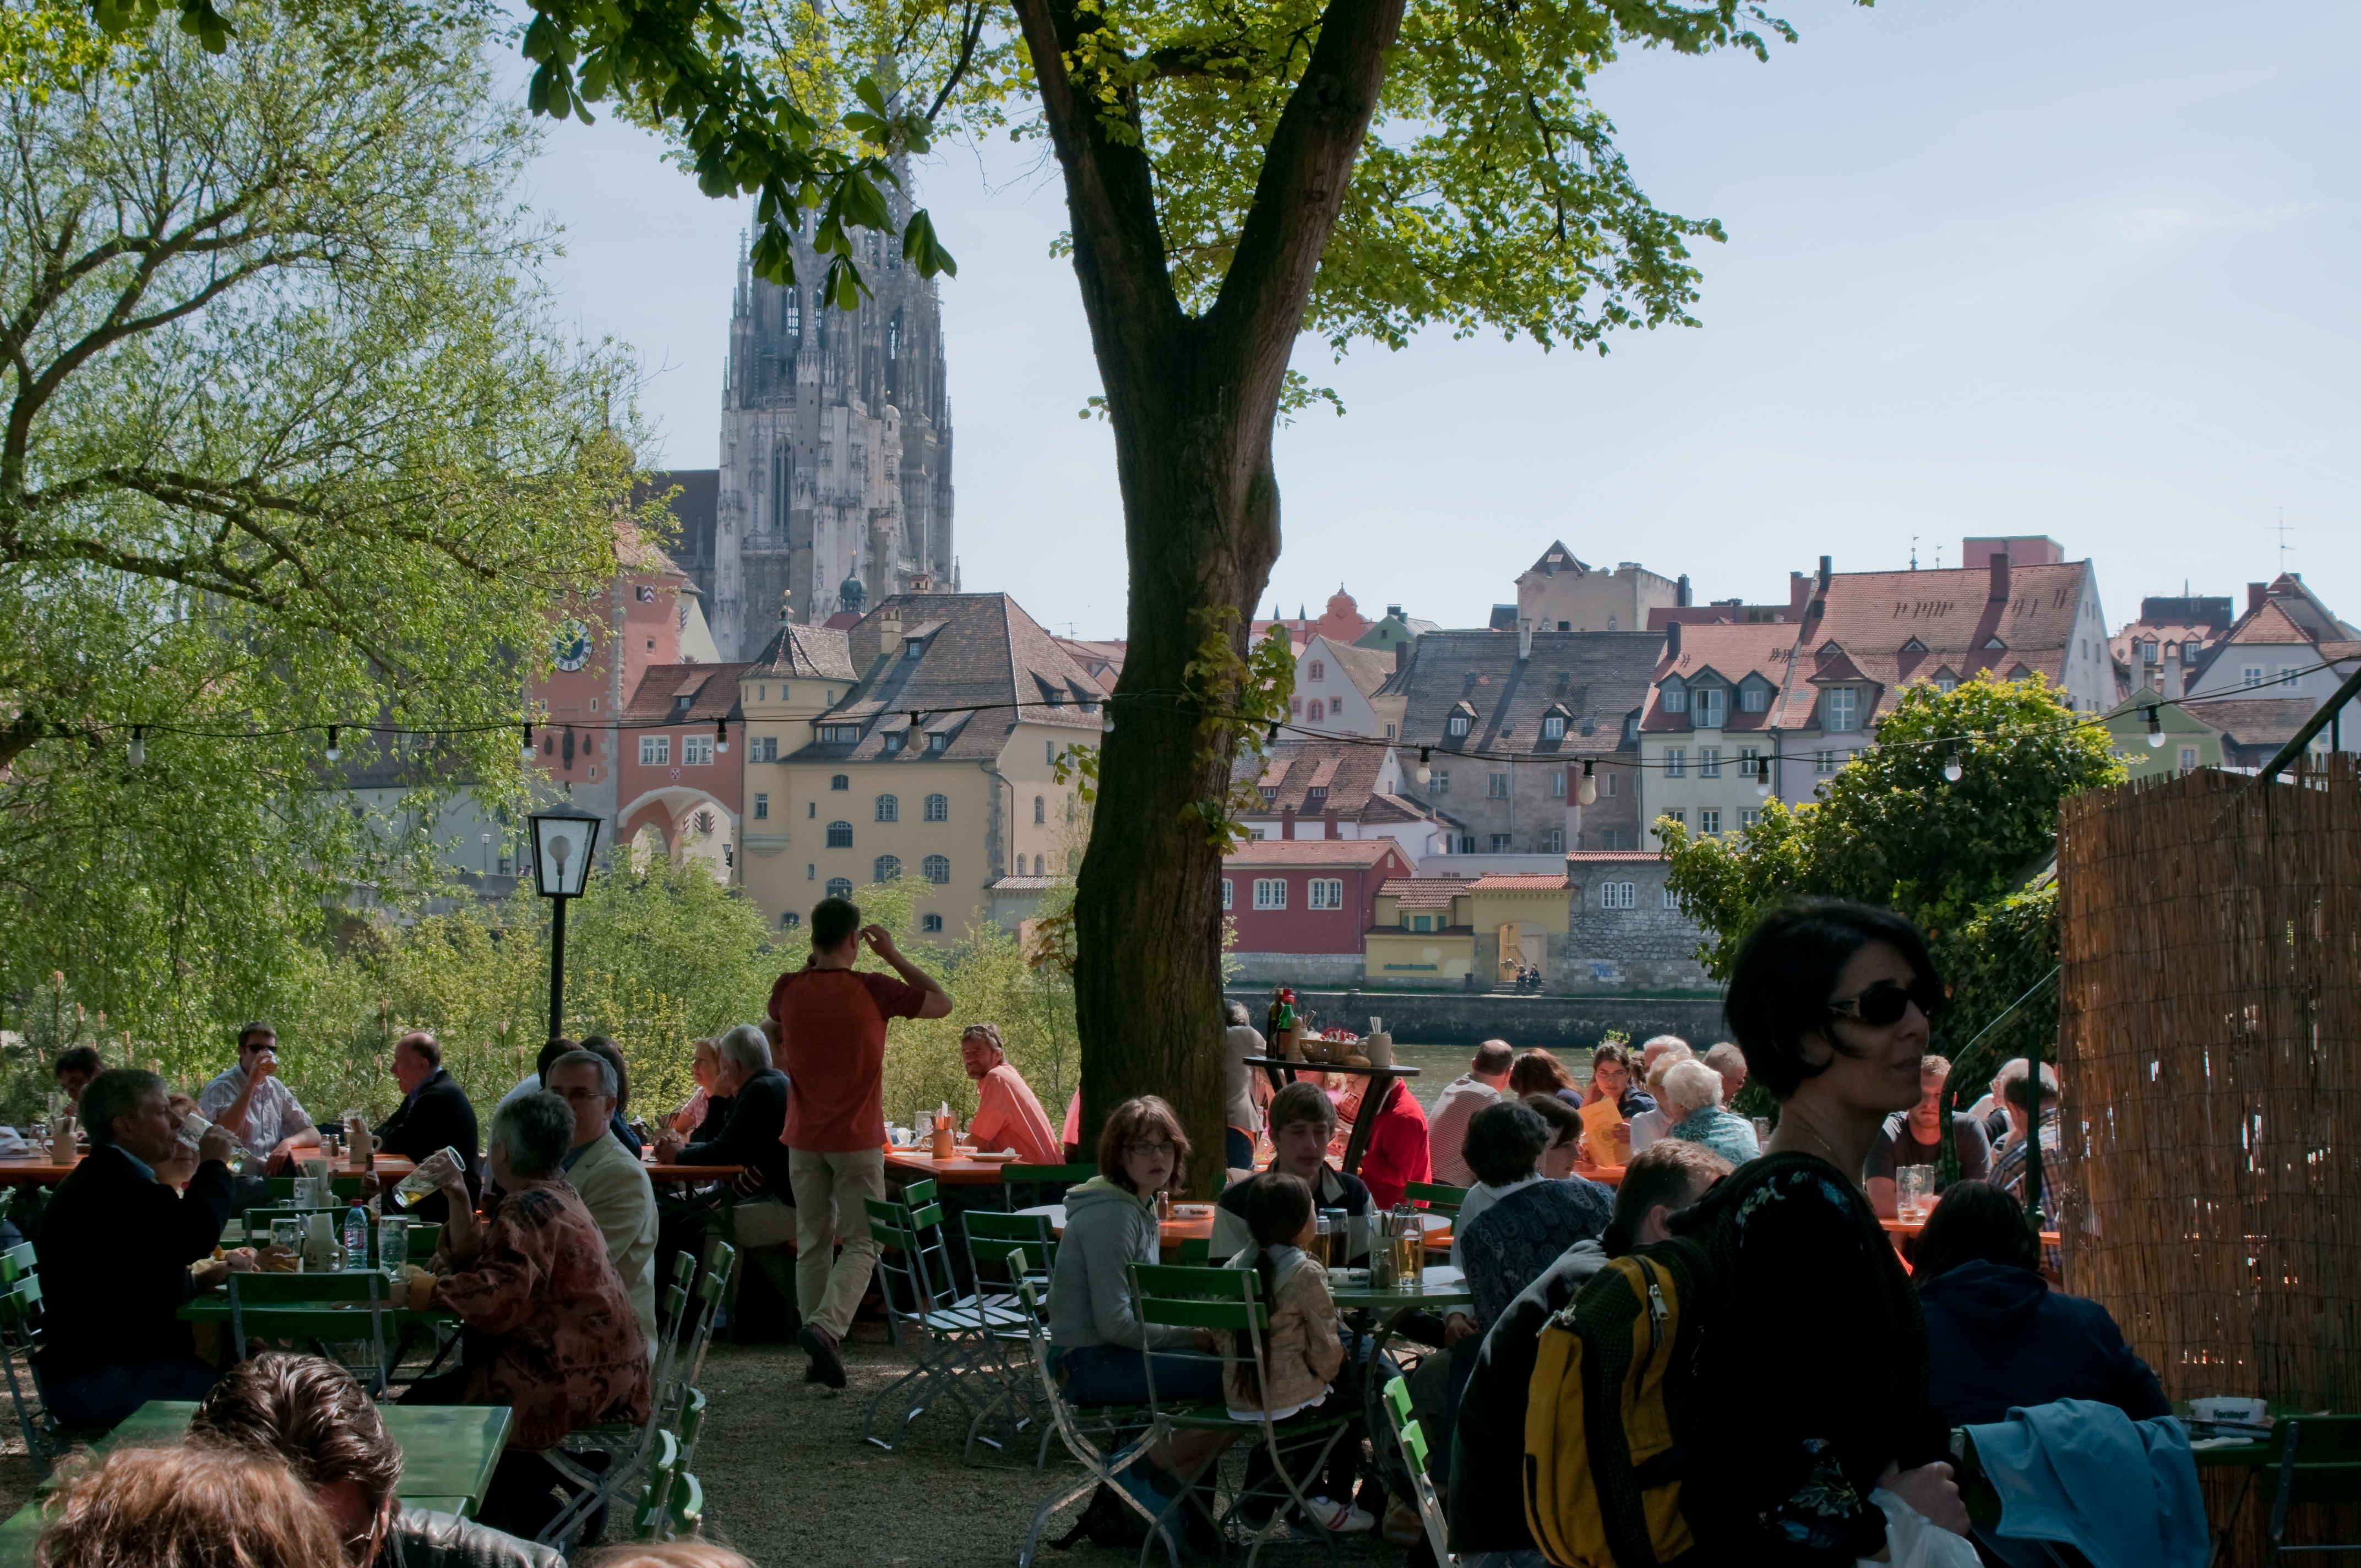
people, crowd, nikon, tourism, regensburg, nikond300, d300, ratisbona, tours